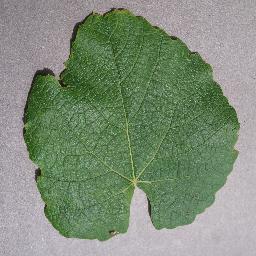
Label: Grape___healthy